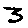
Label: 3